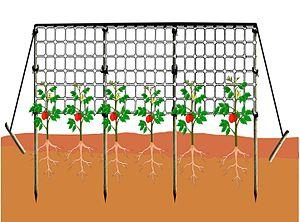
Un filet de palissage ou filet à ramer, est un type de filet utilisé en horticulture.